Dortmund-Oespel station

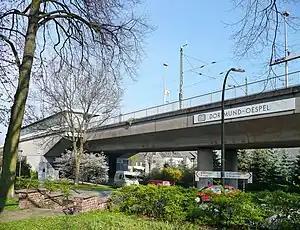

Dortmund-Oespel station is in the district of Oespel of the city of Dortmund in the German state of North Rhine-Westphalia. It was built on a loop line (line 2190) off the Witten/Dortmund–Oberhausen/Duisburg railway, which was opened on 24 September 1983 from Bochum-Langendreer to Dortmund-Dorstfeld. The station was opened on 24 September 1983 and it is classified by Deutsche Bahn as a category 5 station.